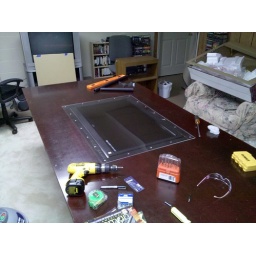
LCD screen and Plexiglass mounted in the table